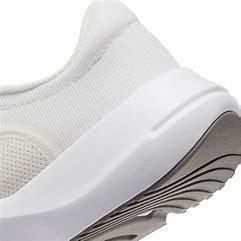
Brand: Nike
Model: In Season Tr 13